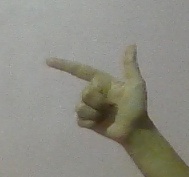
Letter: yaa